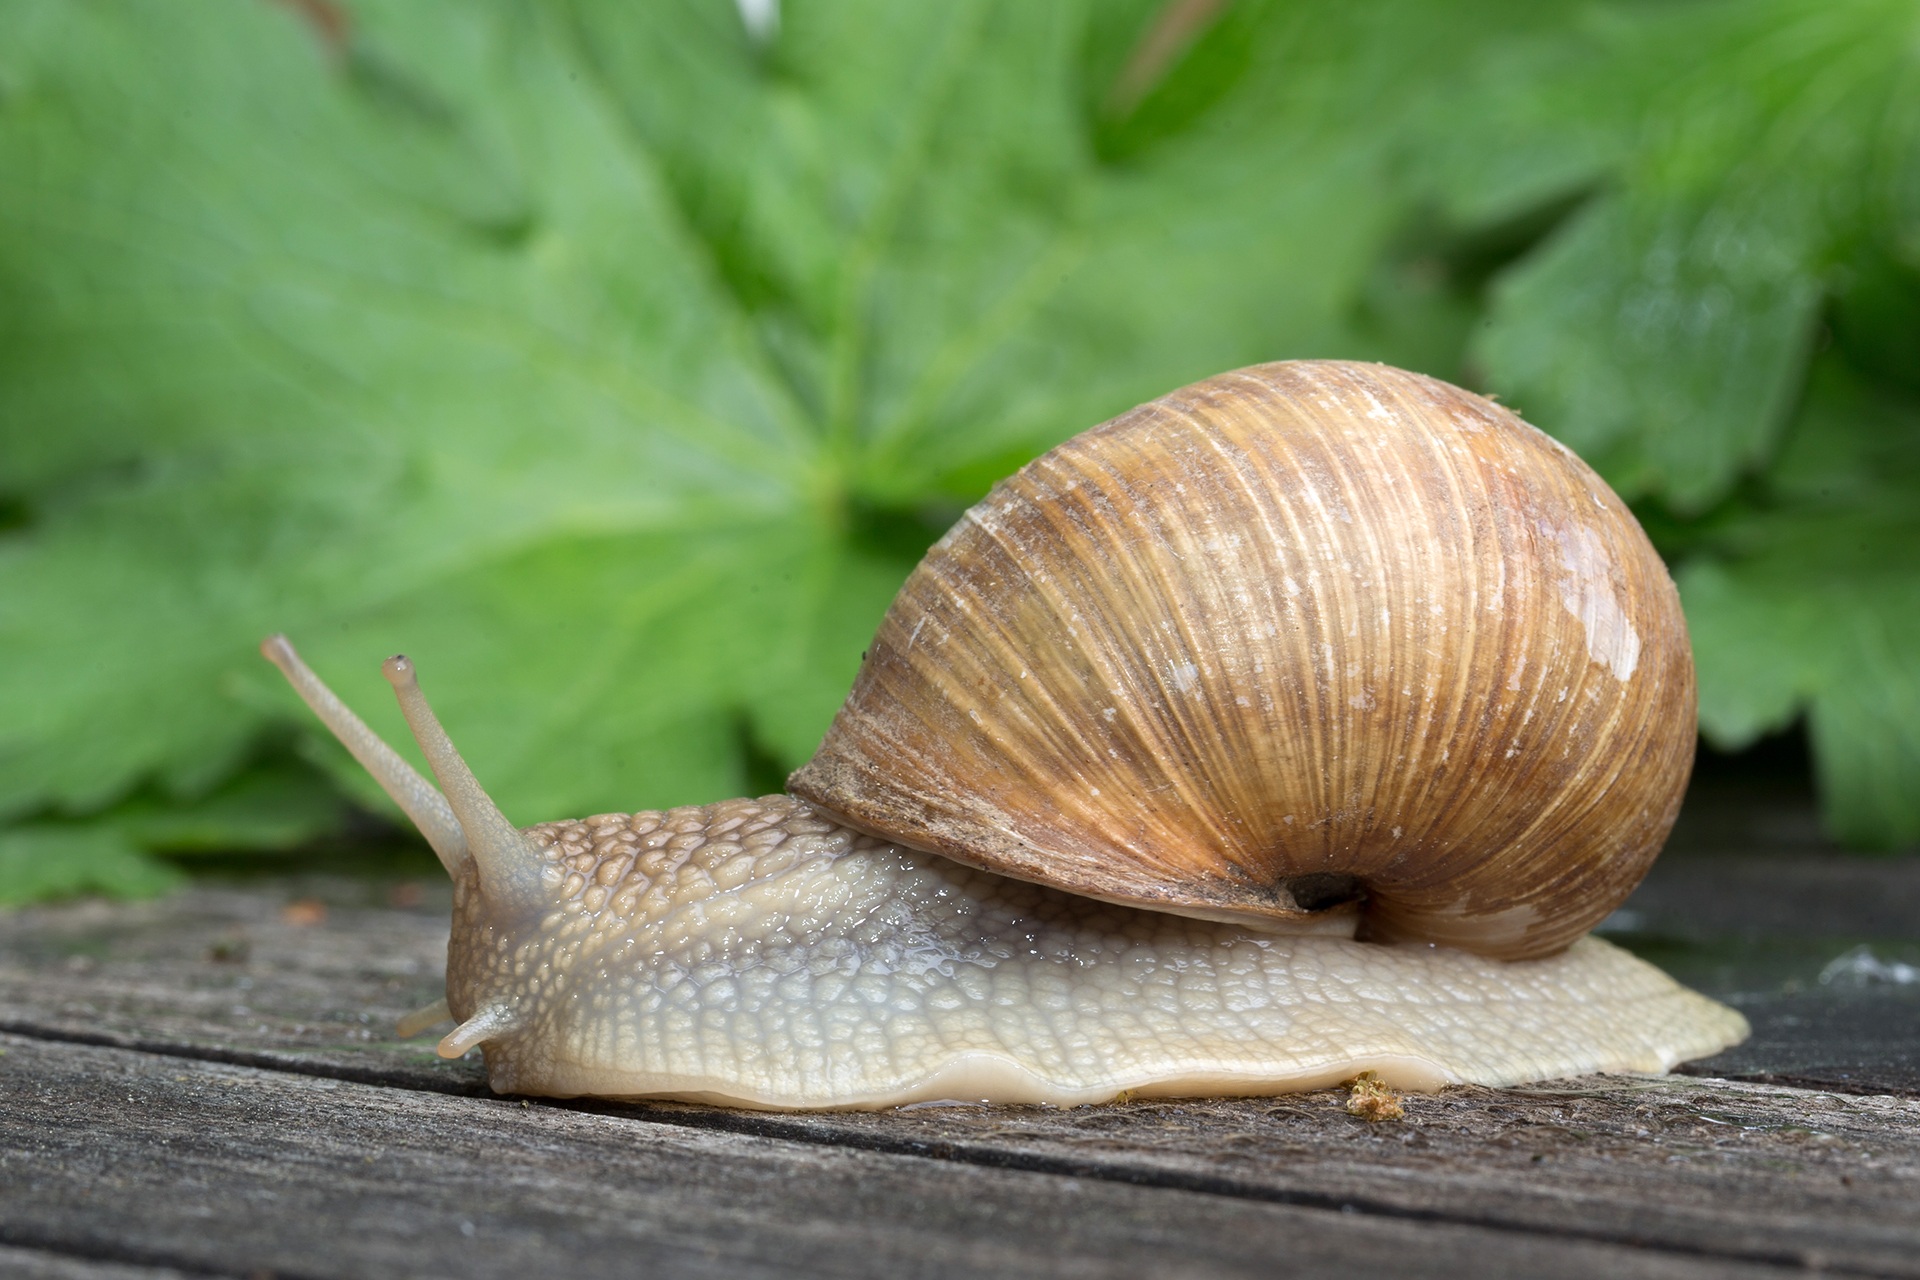
animal, fauna, shell, invertebrate, close up, mollusk, snail, escargot, gastropoda, molluscs, schnecken, macro photography, sea snail, snails and slugs